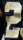
Number: 2